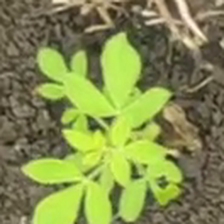
Weed species: Sicklepod_(Senna obtusifolia)